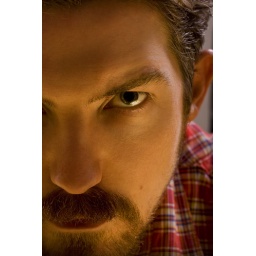
With a softbox behind camera left, a desk lamp behind camera right and a gold beauty dish underneath front.